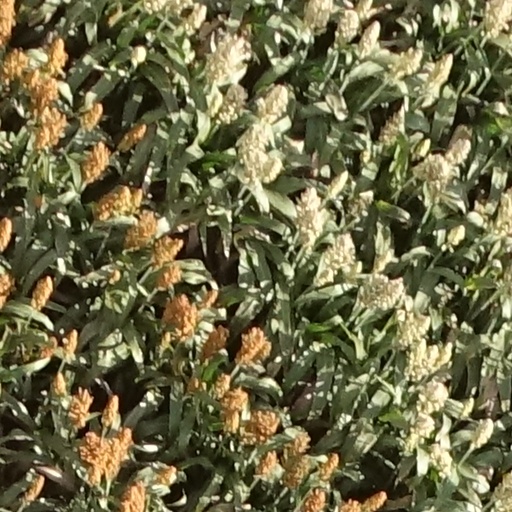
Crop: sorghum